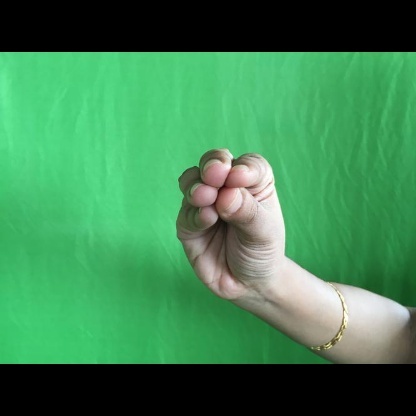
Mudra: Mukulam